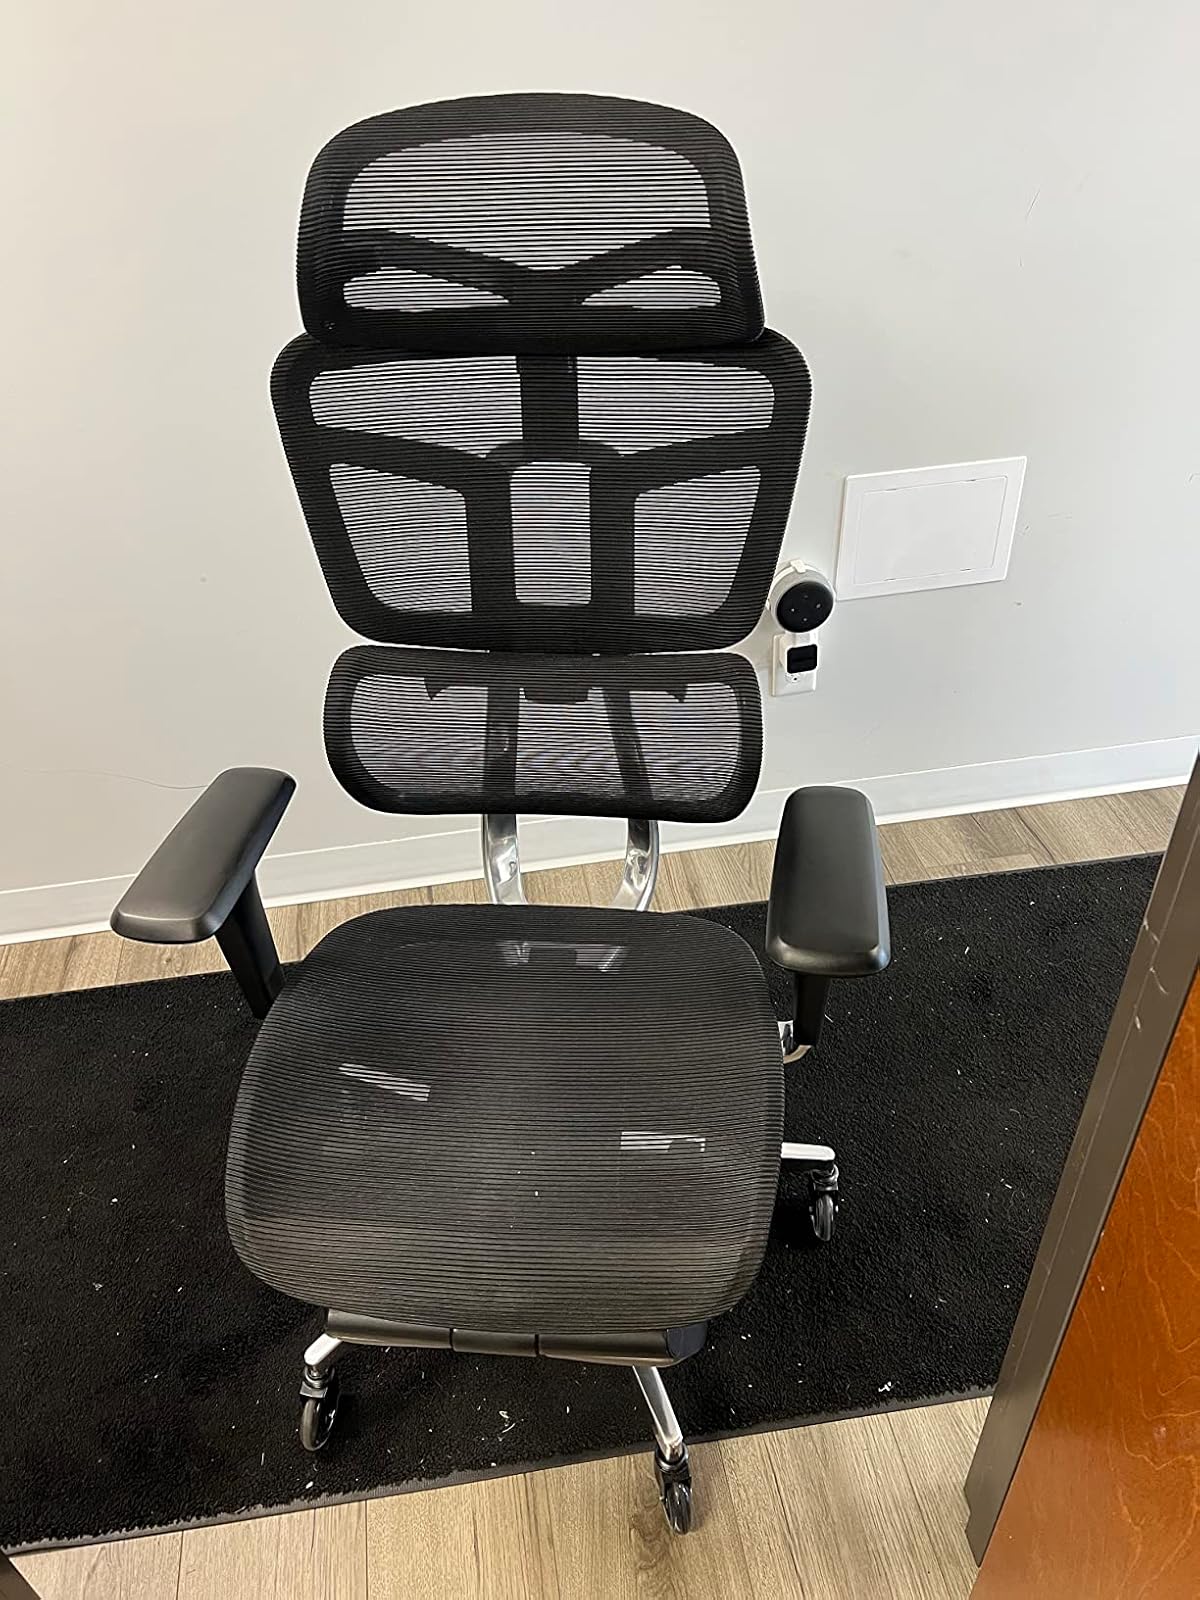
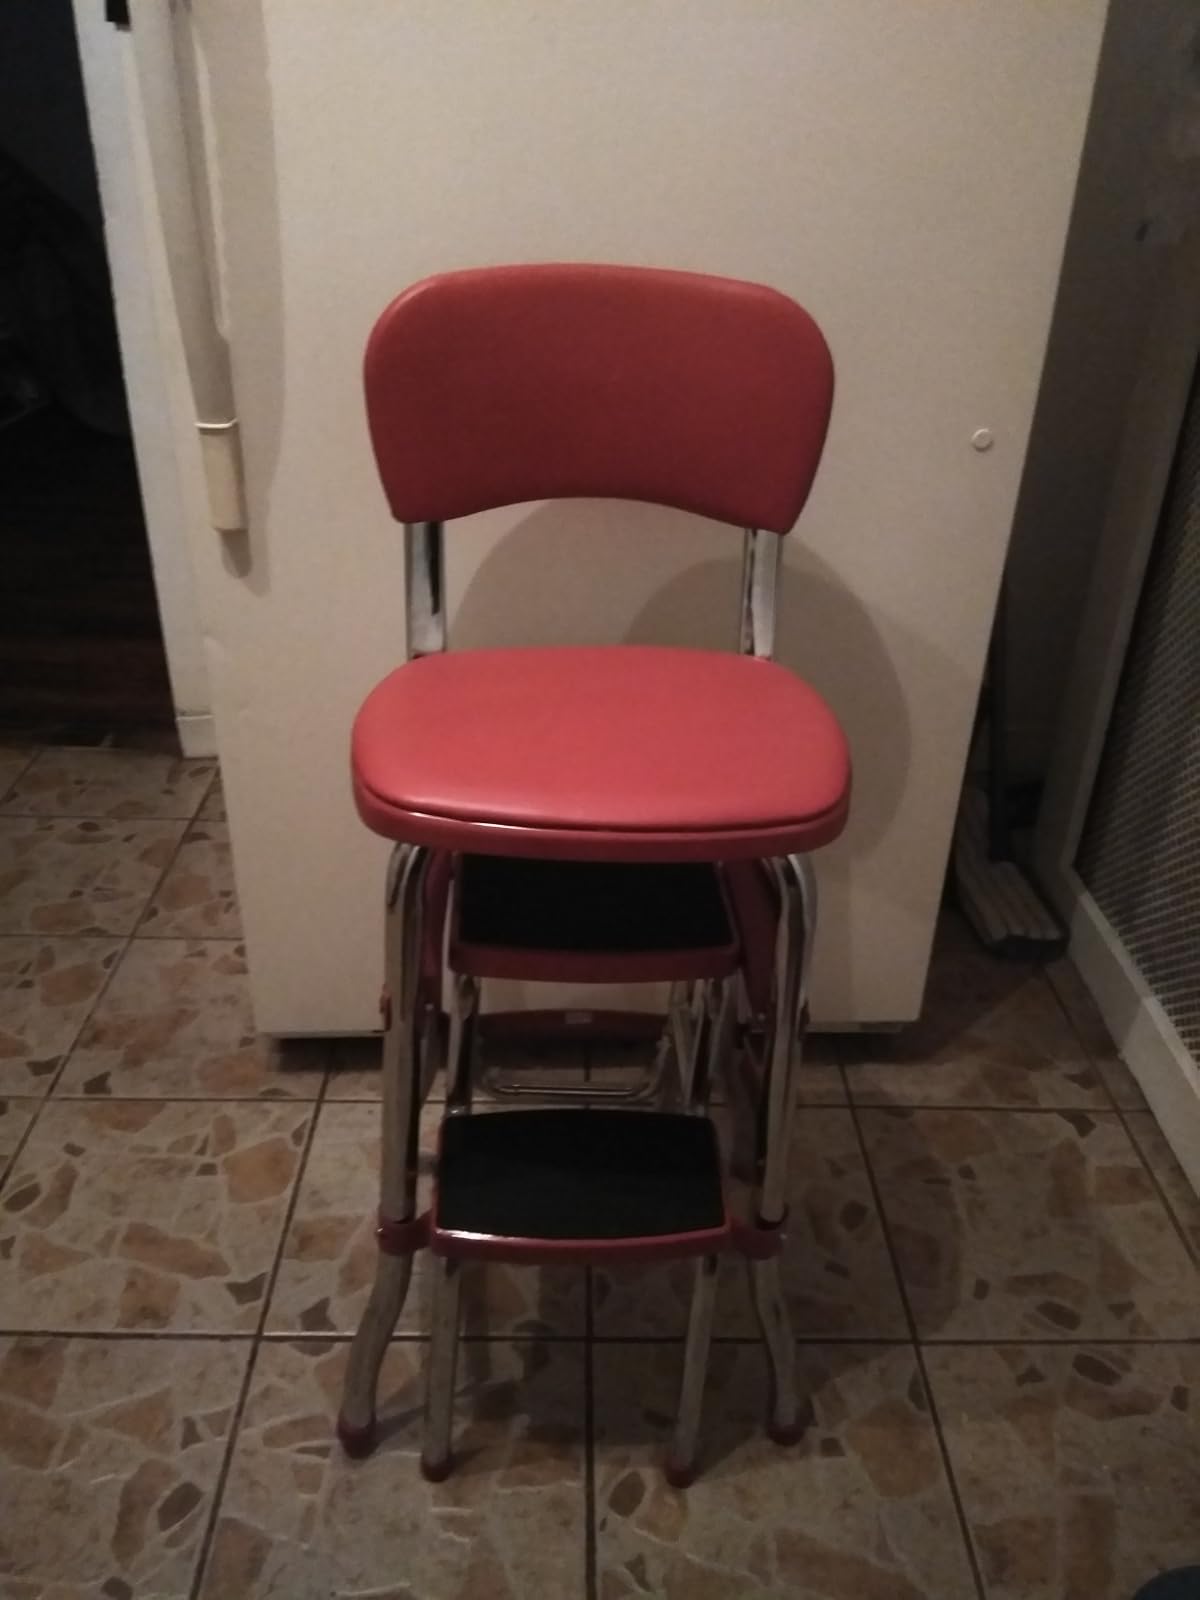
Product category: items_chair
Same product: no